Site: brandenburg
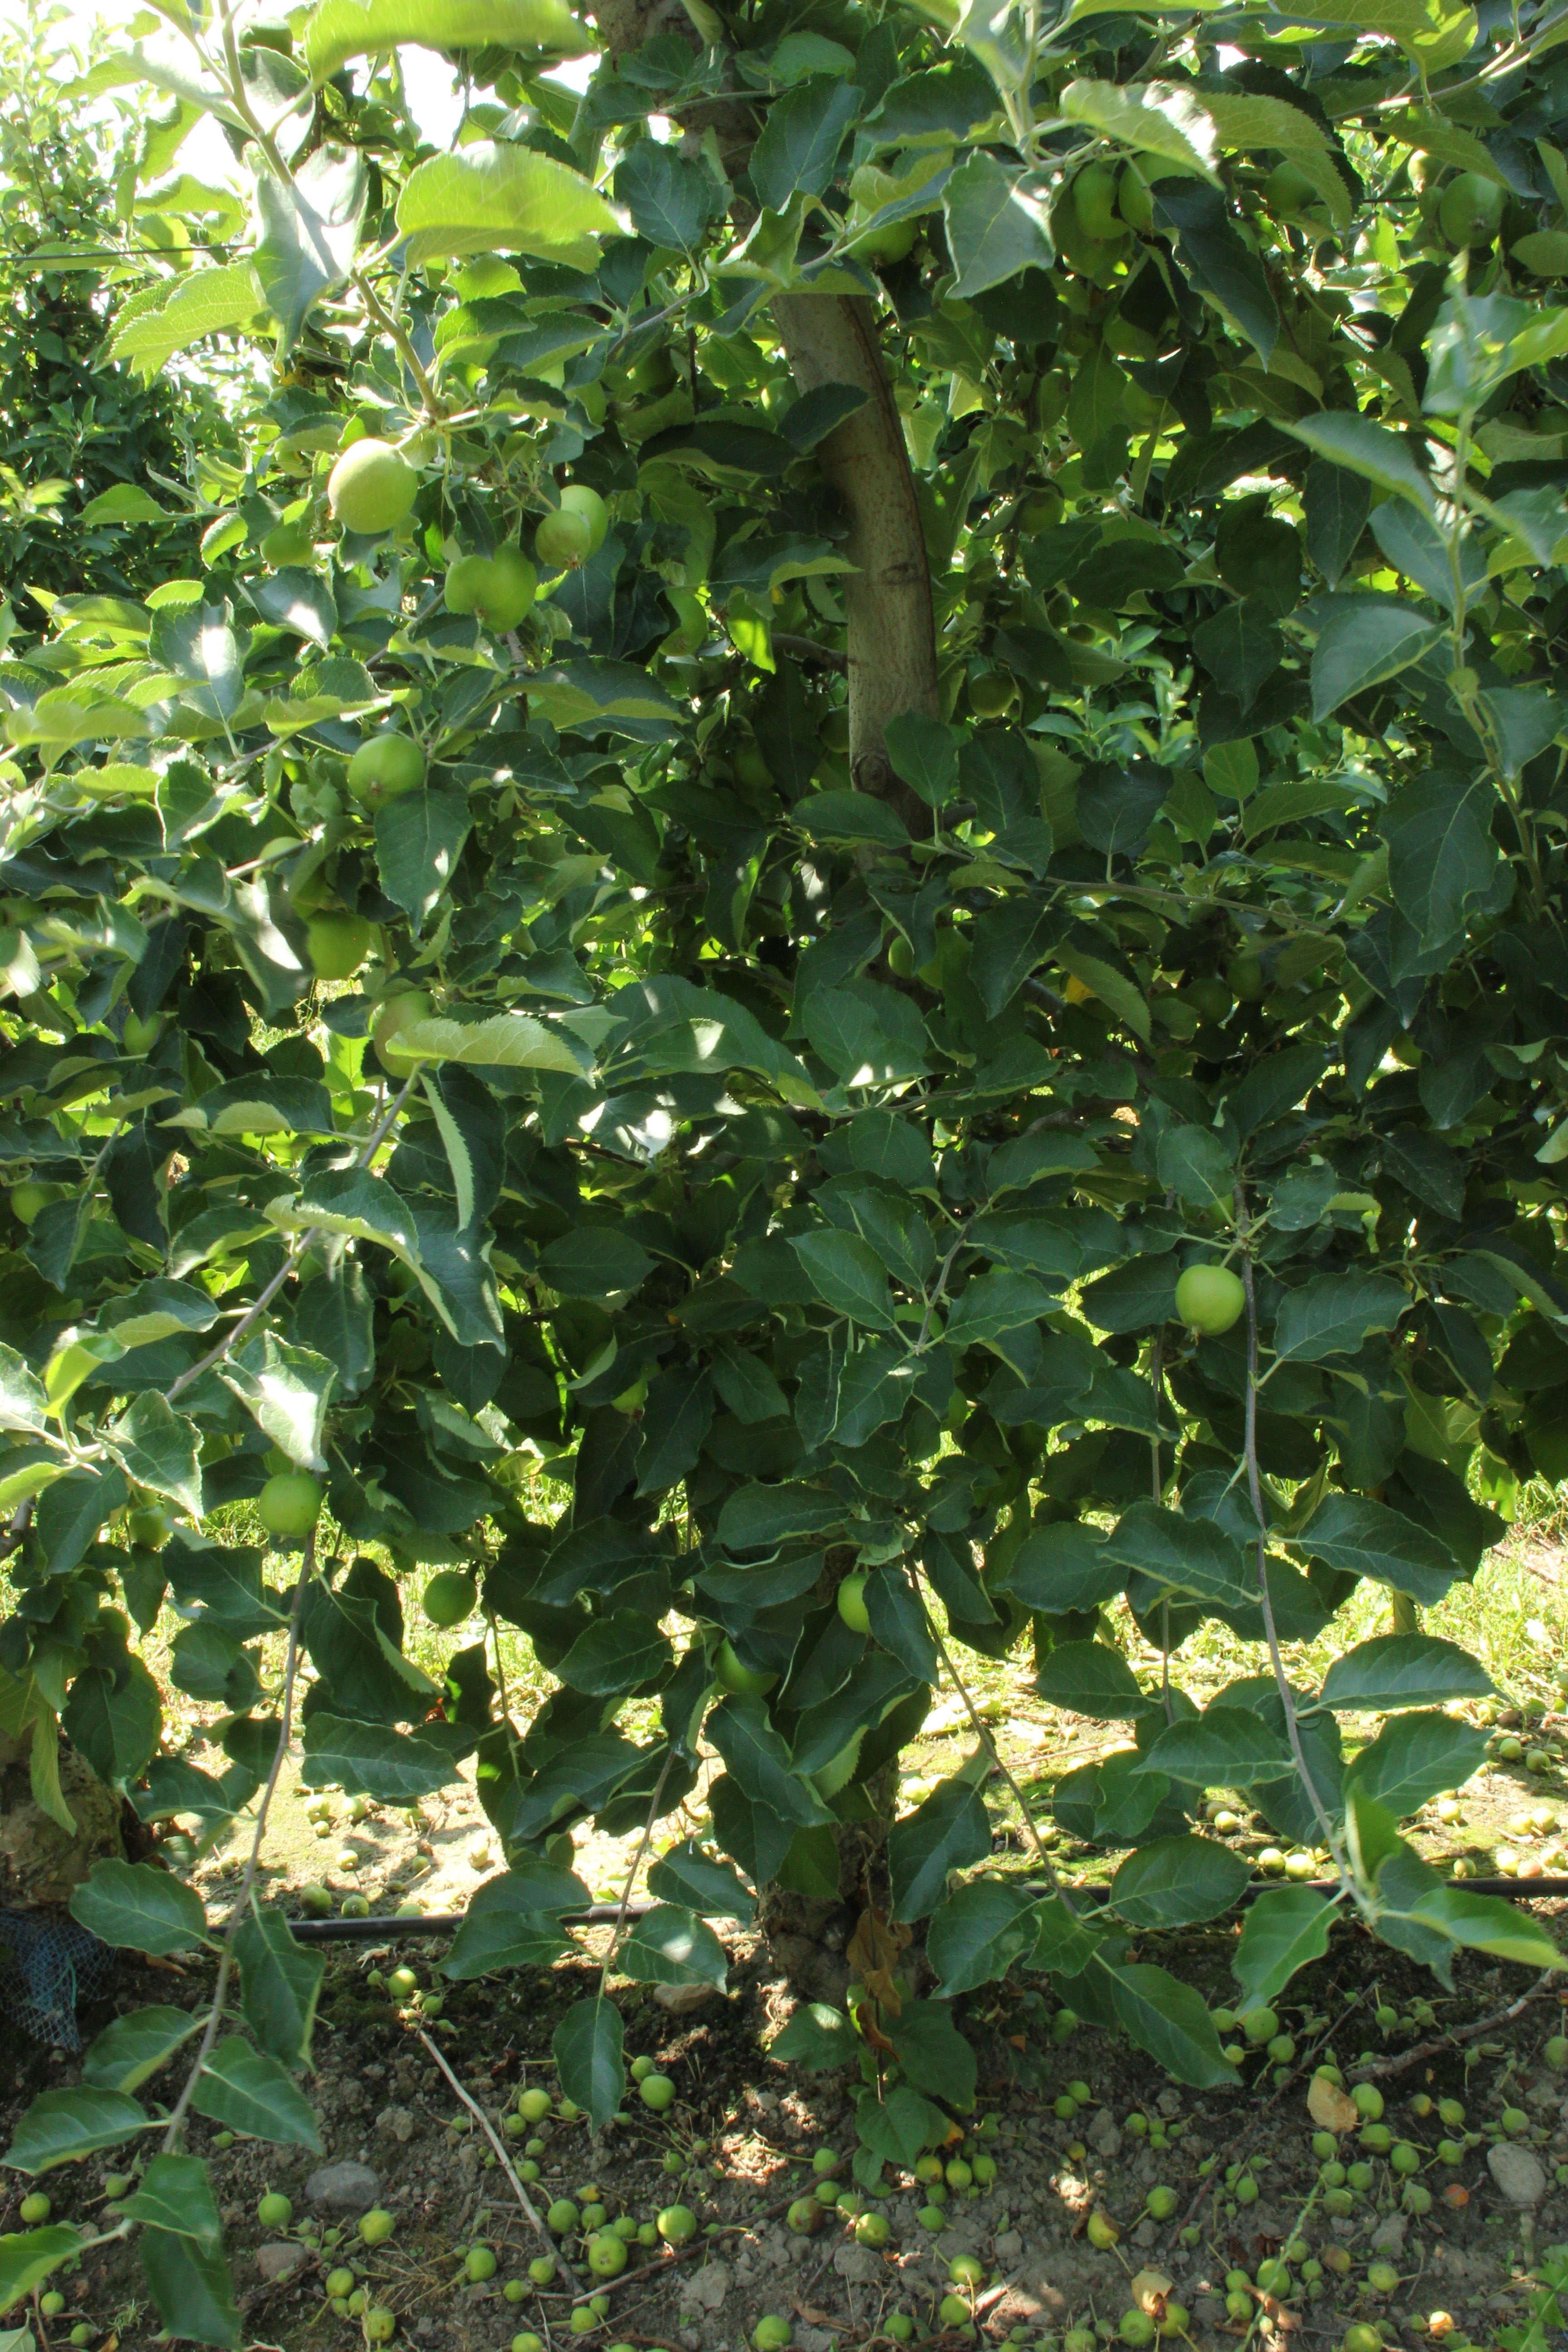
Growth stage (BBCH 74): Development of fruit